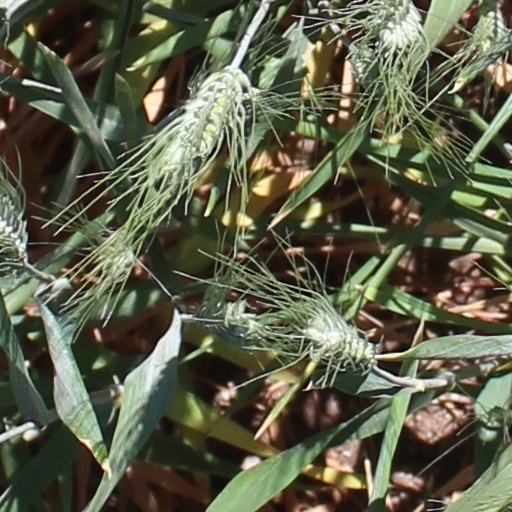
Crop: wheat